Headshot (2016 film)

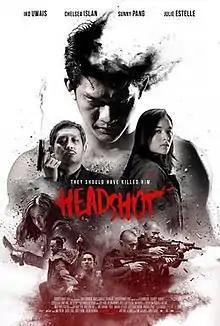
"Headshot" poster

Headshot is a 2016 Indonesian action film directed by the Mo Brothers and written by Timo Tjahjanto. The film stars Iko Uwais and Chelsea Islan, alongside Sunny Pang, Julie Estelle, David Hendrawan, Zack Lee, Very Tri Yulisman, Bront Palarae and Yayu Unru. The film revolves around a man with amnesia, who sets out to protect the doctor (who saved his life) from a crime syndicate and also uncover his past.